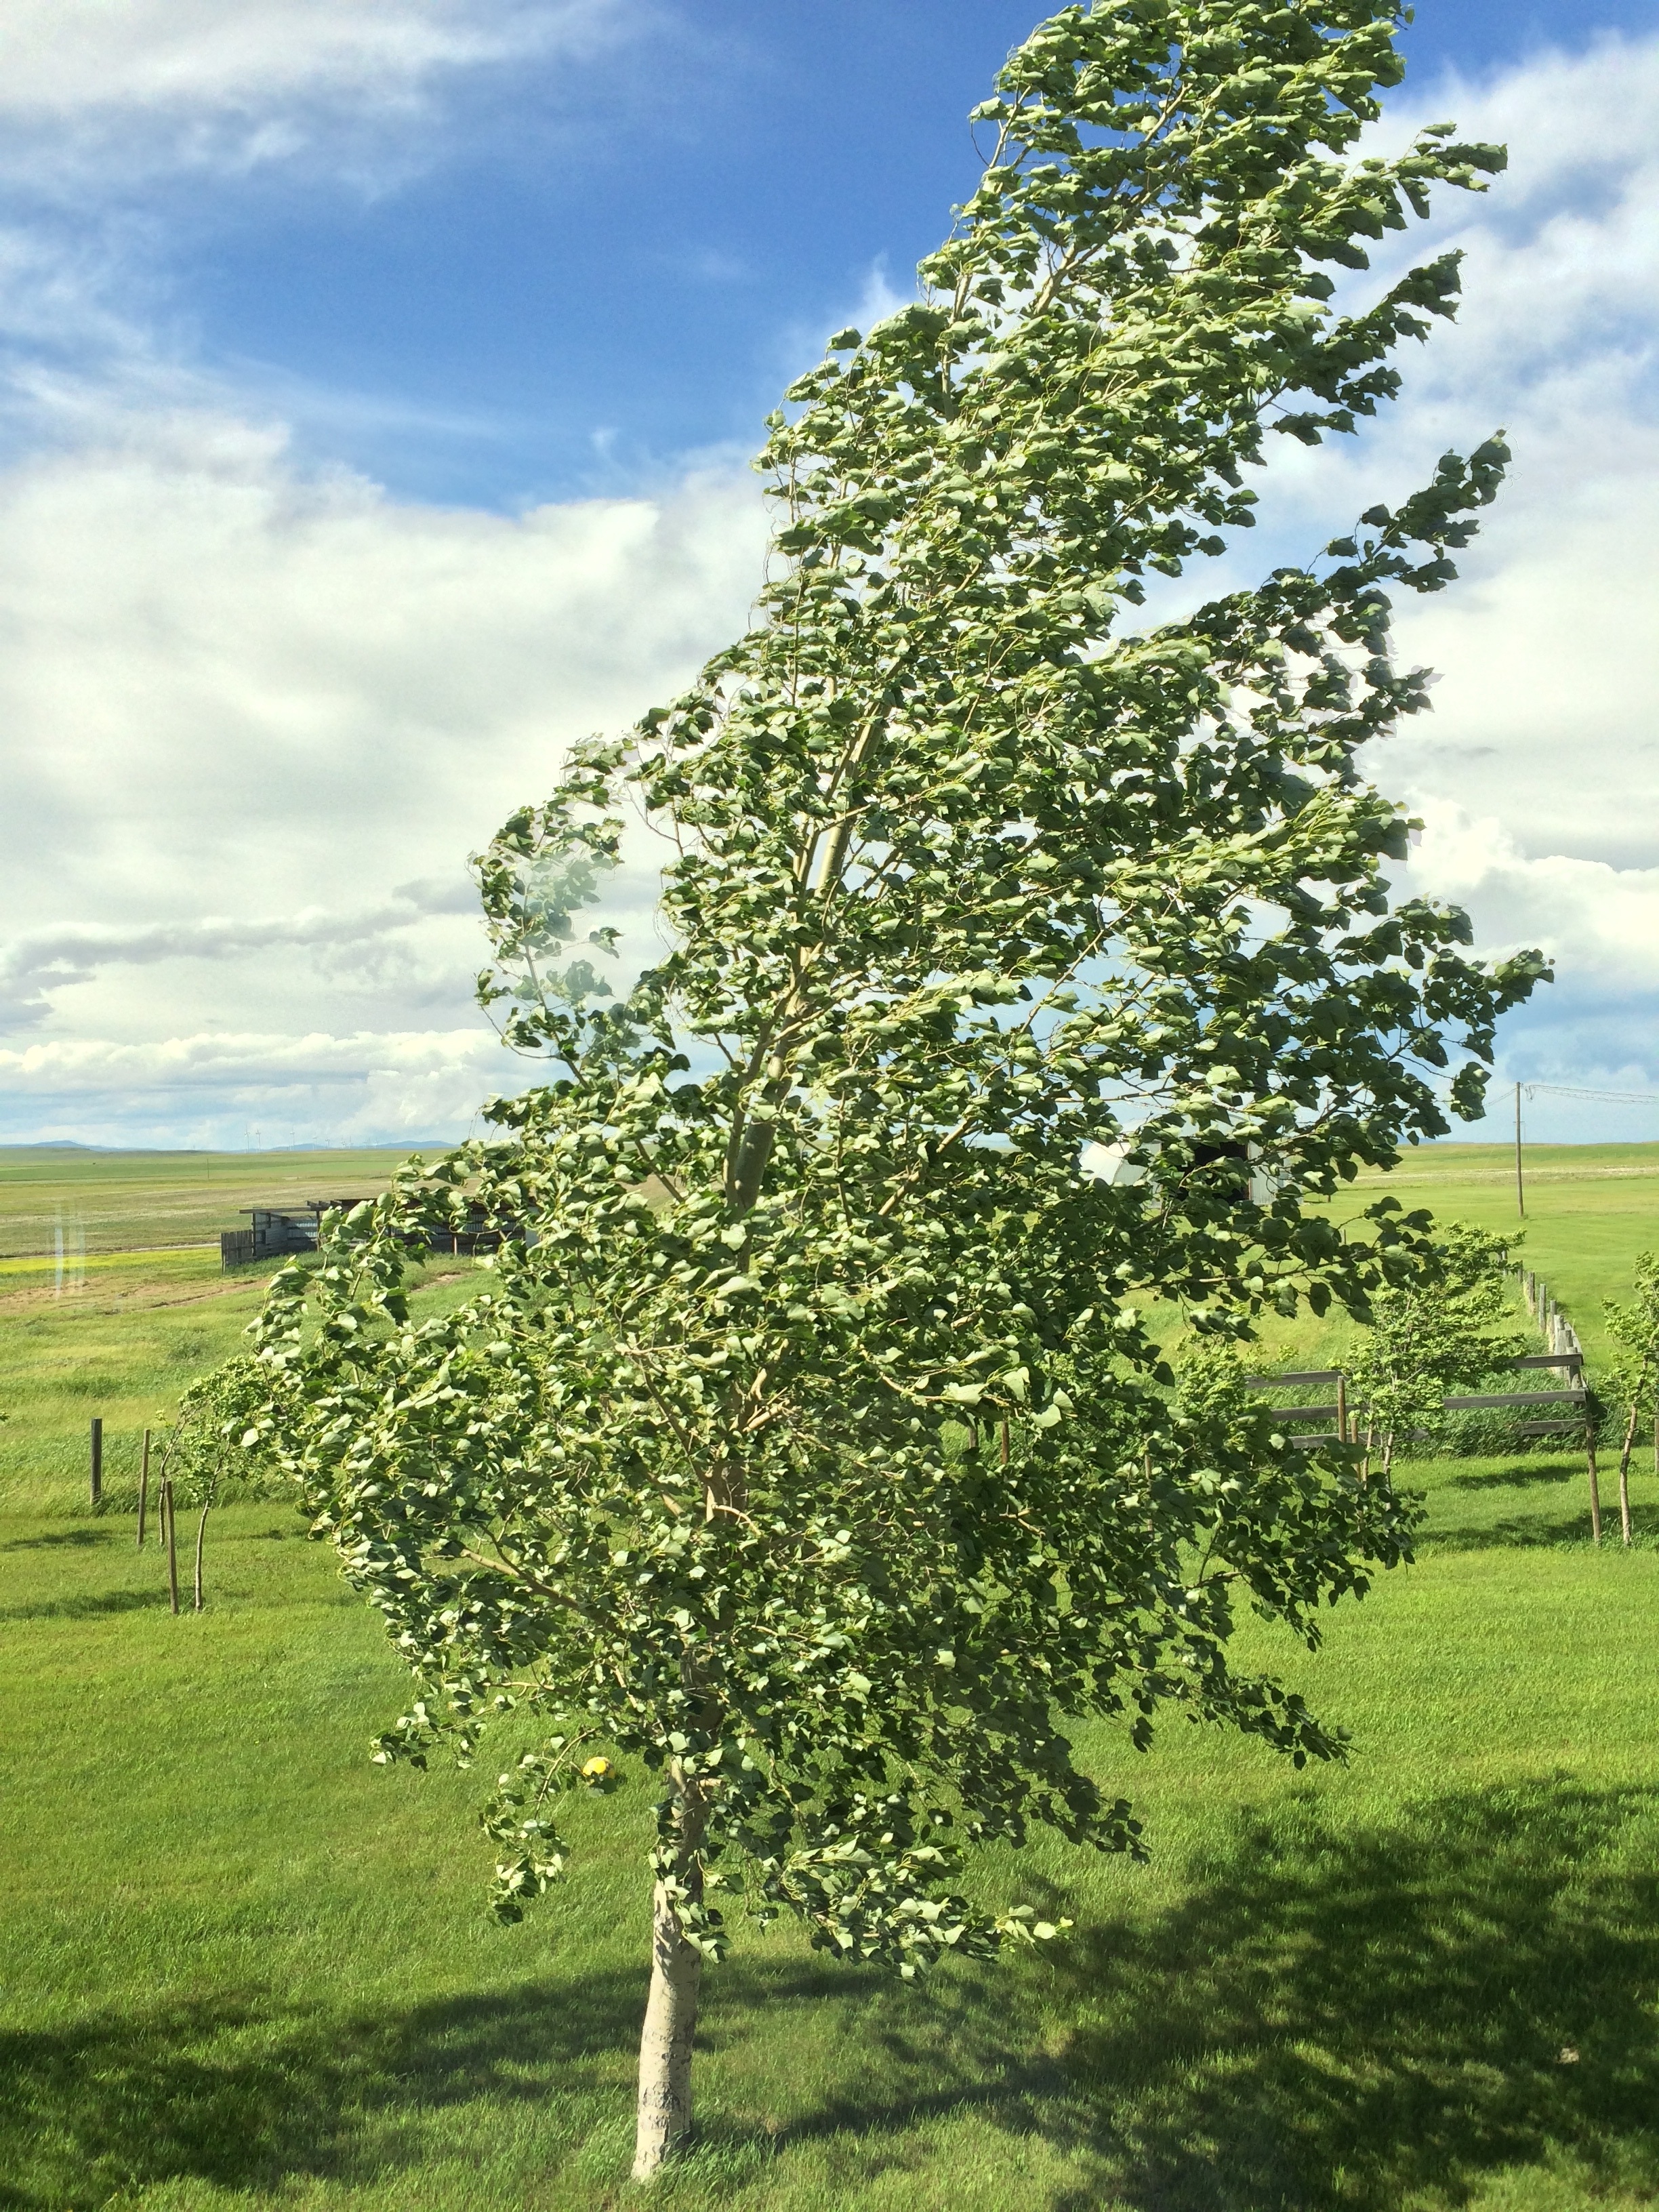
landscape, tree, nature, branch, plant, sun, leaf, fall, flower, wind, environment, green, produce, birch, evergreen, weather, botany, season, shrub, deciduous, oak, flowering plant, woody plant, land plant, plane tree family